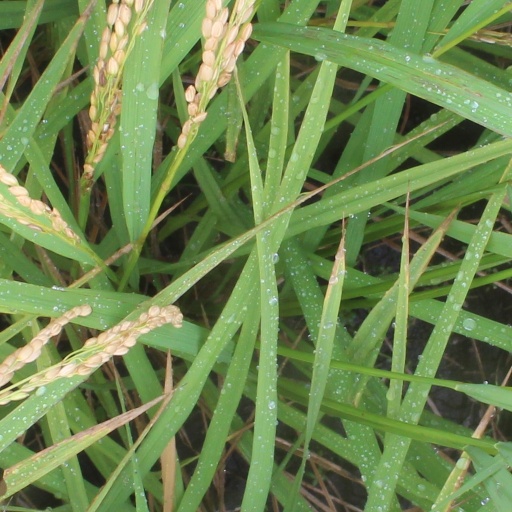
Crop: rice